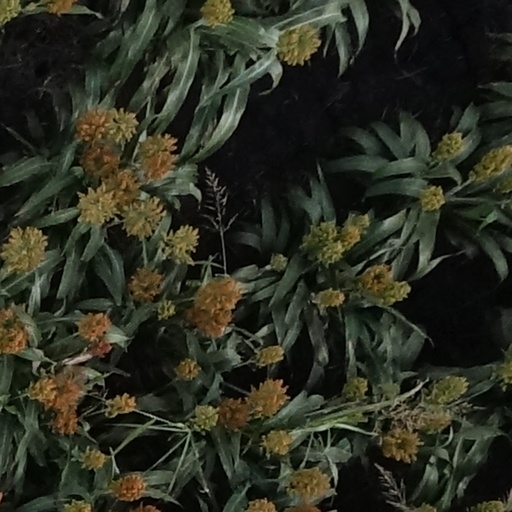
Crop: sorghum